Taylor Swift–Ticketmaster controversy

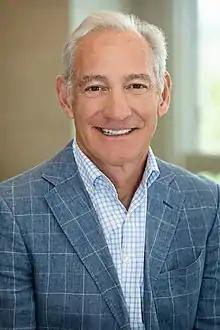
Greg Maffei, chairman of Live Nation Entertainment, in 2019

In 1994, American rock band Pearl Jam filed a complaint with the antitrust division of the U.S. Department of Justice, claiming that Ticketmaster has a "virtually absolute monopoly on the distribution of tickets to concerts" and attempted to book its tour only at venues that did not use Ticketmaster. However, no action was taken on Ticketmaster. In the 21st century, Ticketmaster became the largest ticket sales company in the world.